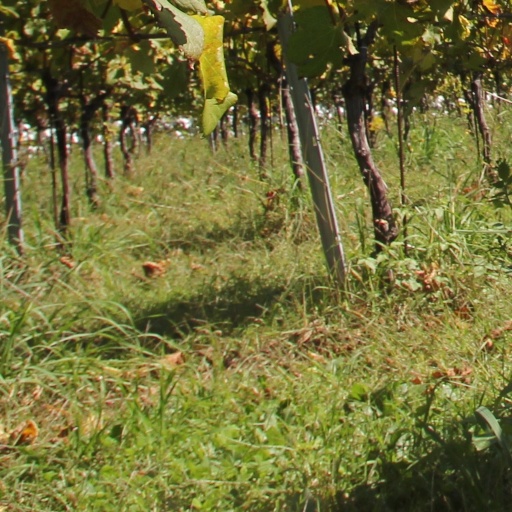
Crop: grape